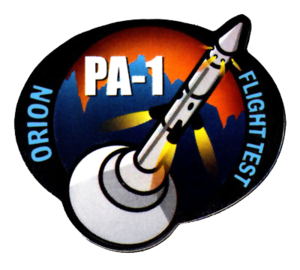
Orion est un vaisseau spatial de la NASA destiné à transporter un équipage d'astronautes au-delà de l'orbite terrestre basse. Il est initialement développé dans le cadre du programme Constellation dont l'objectif est d'emmener des hommes sur la Lune à l'horizon 2020 et de remplacer la navette spatiale pour la relève des équipages de la Station spatiale internationale. En février 2010, le programme Constellation est abandonné et après avoir envisagé d'annuler le développement du vaisseau, la NASA décide de poursuivre son développement pour de futures missions de survol de la Lune et des astéroïdes et éventuellement le transport de l'équipage de la Station spatiale internationale. Il doit être placé en orbite par le lanceur lourd SLS dont le développement a été décidé à la suite de l'abandon du programme Constellation.